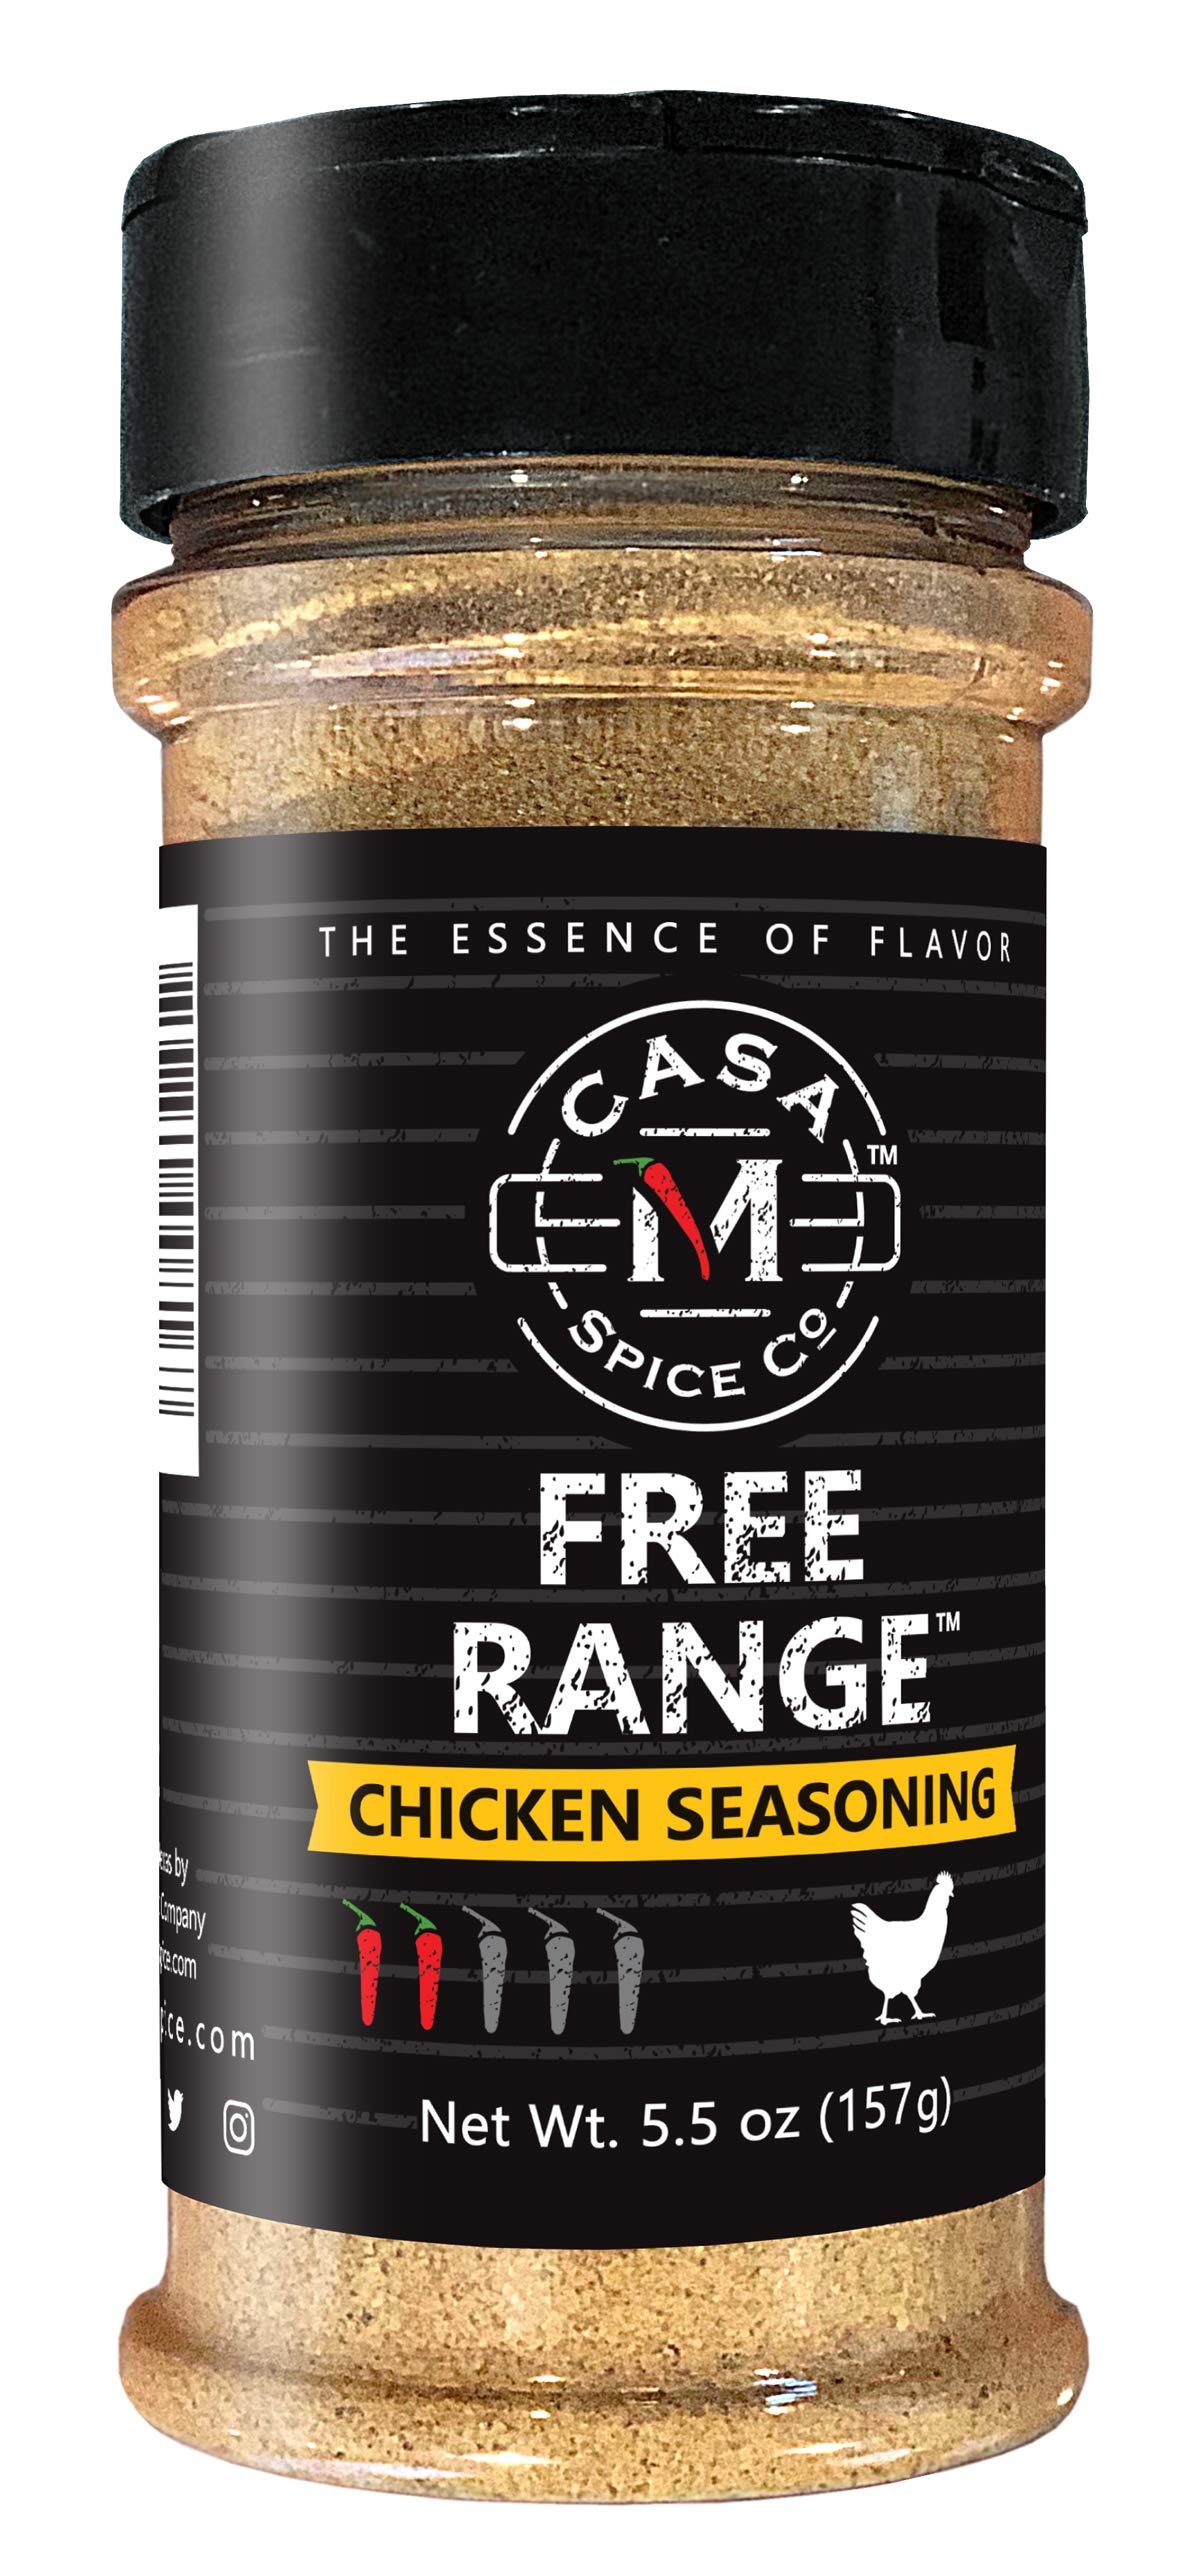
Item Name: Casa M Spice Co Free Range Chicken Seasoning • Low Sodium • No MSG • Gluten Free • BBQ Spices (Original, Plastic Shaker (with 1-cup seasoning))
Value: 1.0
Unit: Count

Price: 11.99